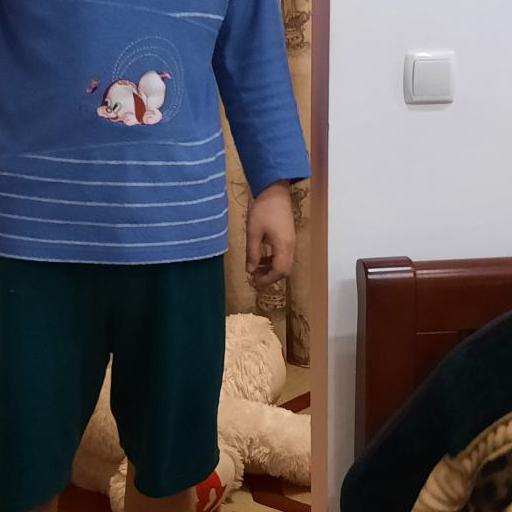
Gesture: no_gesture